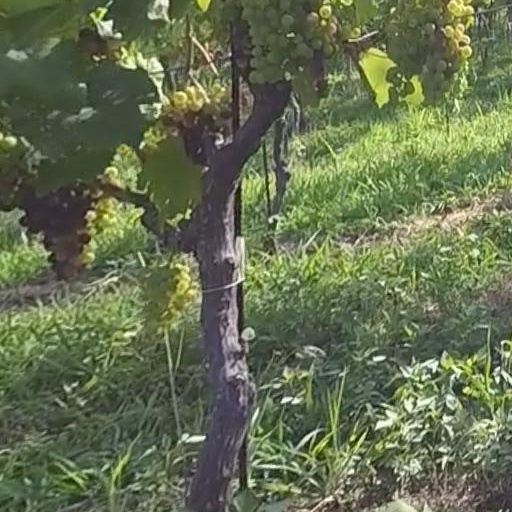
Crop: grape